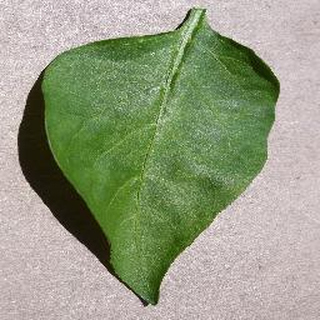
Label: healthy_bell_pepper